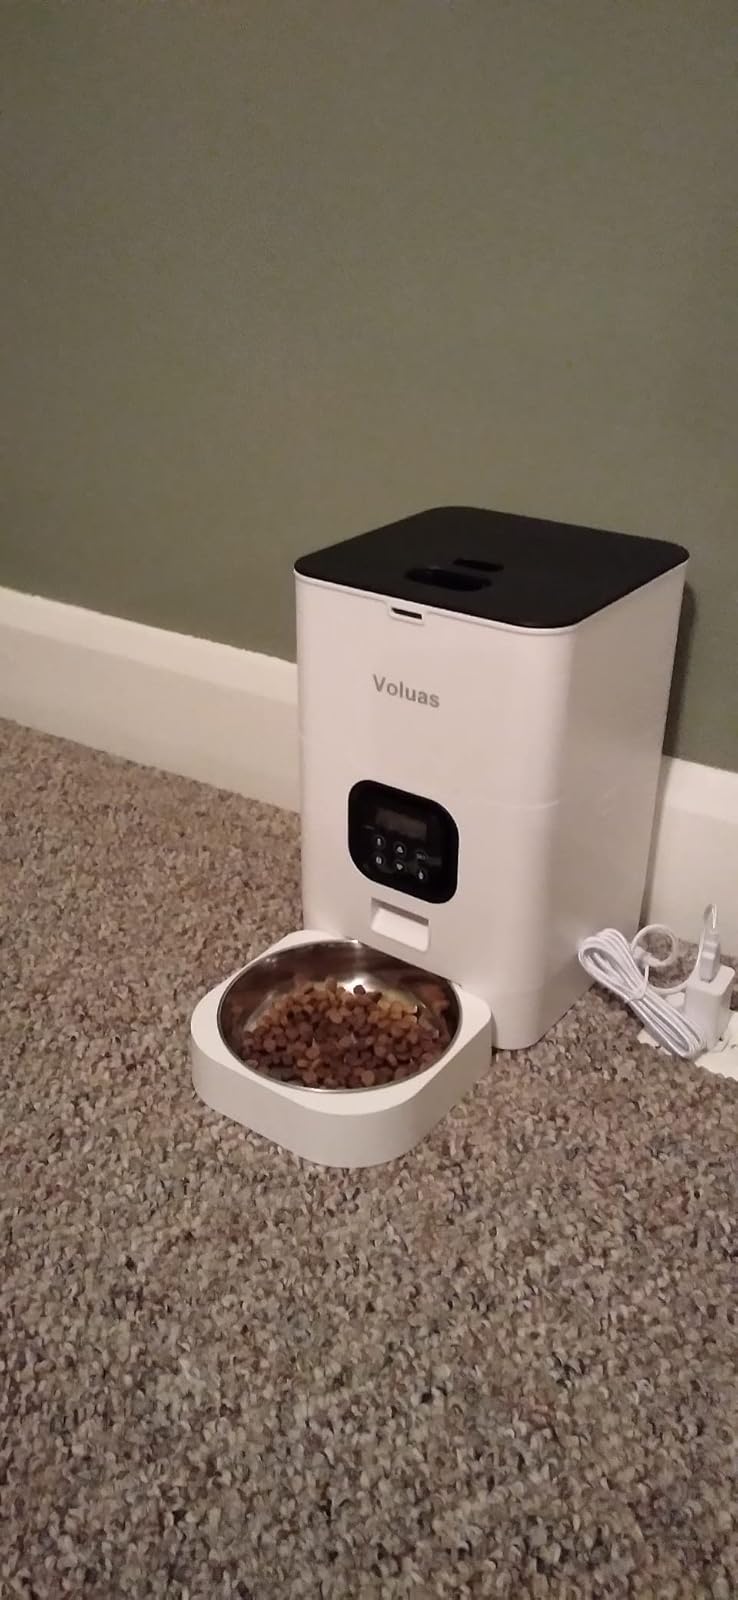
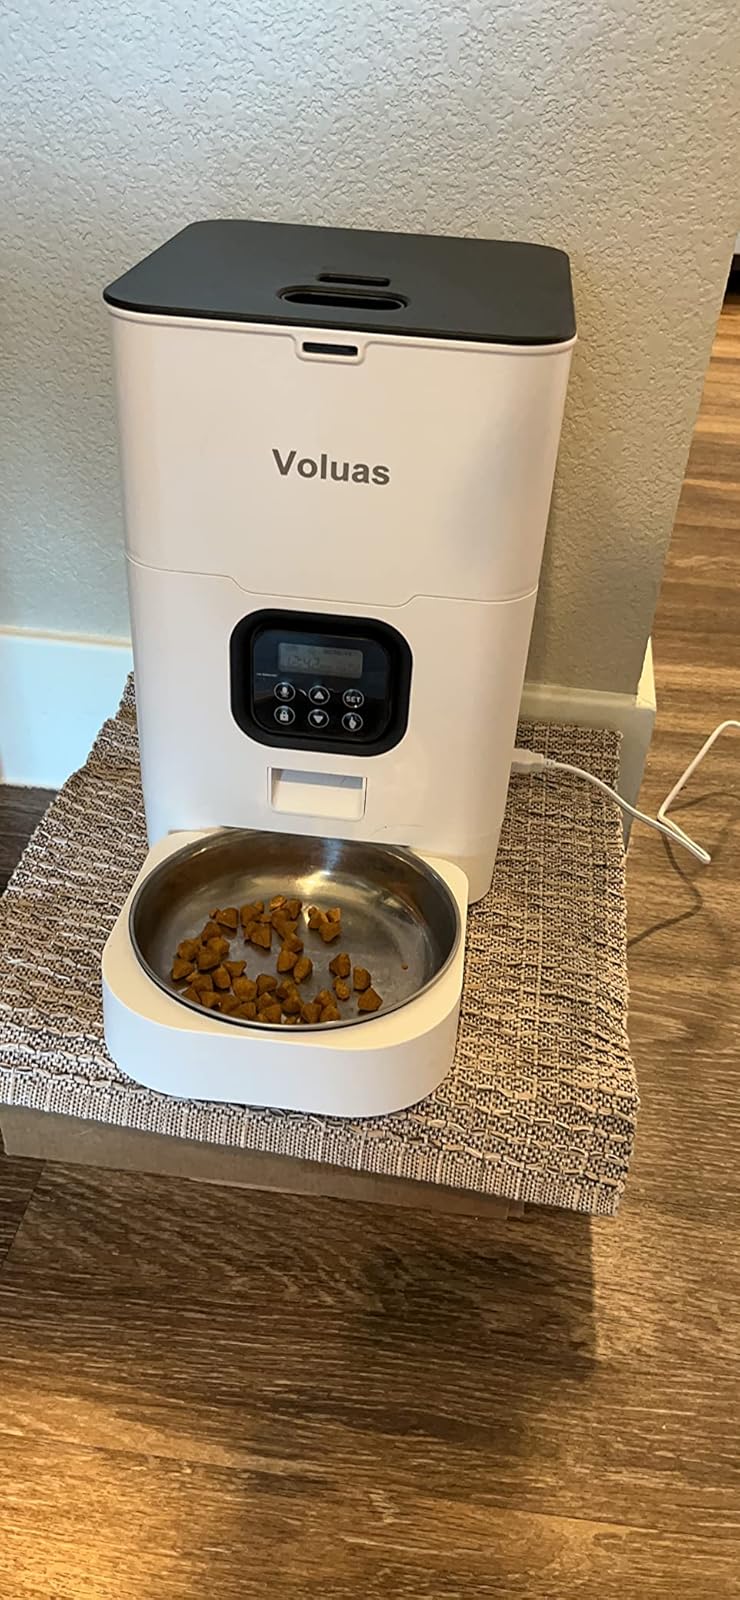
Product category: items_feeder
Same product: yes